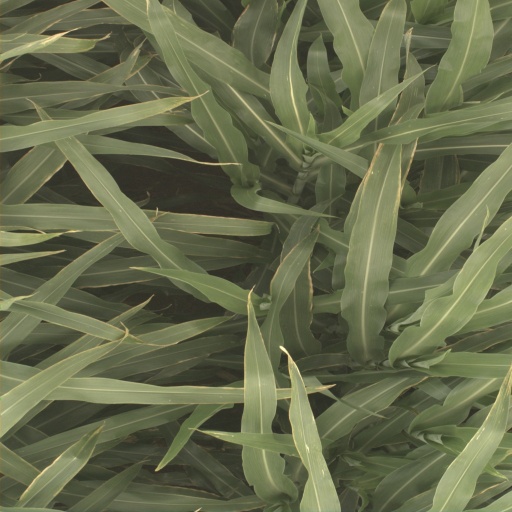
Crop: sorghum